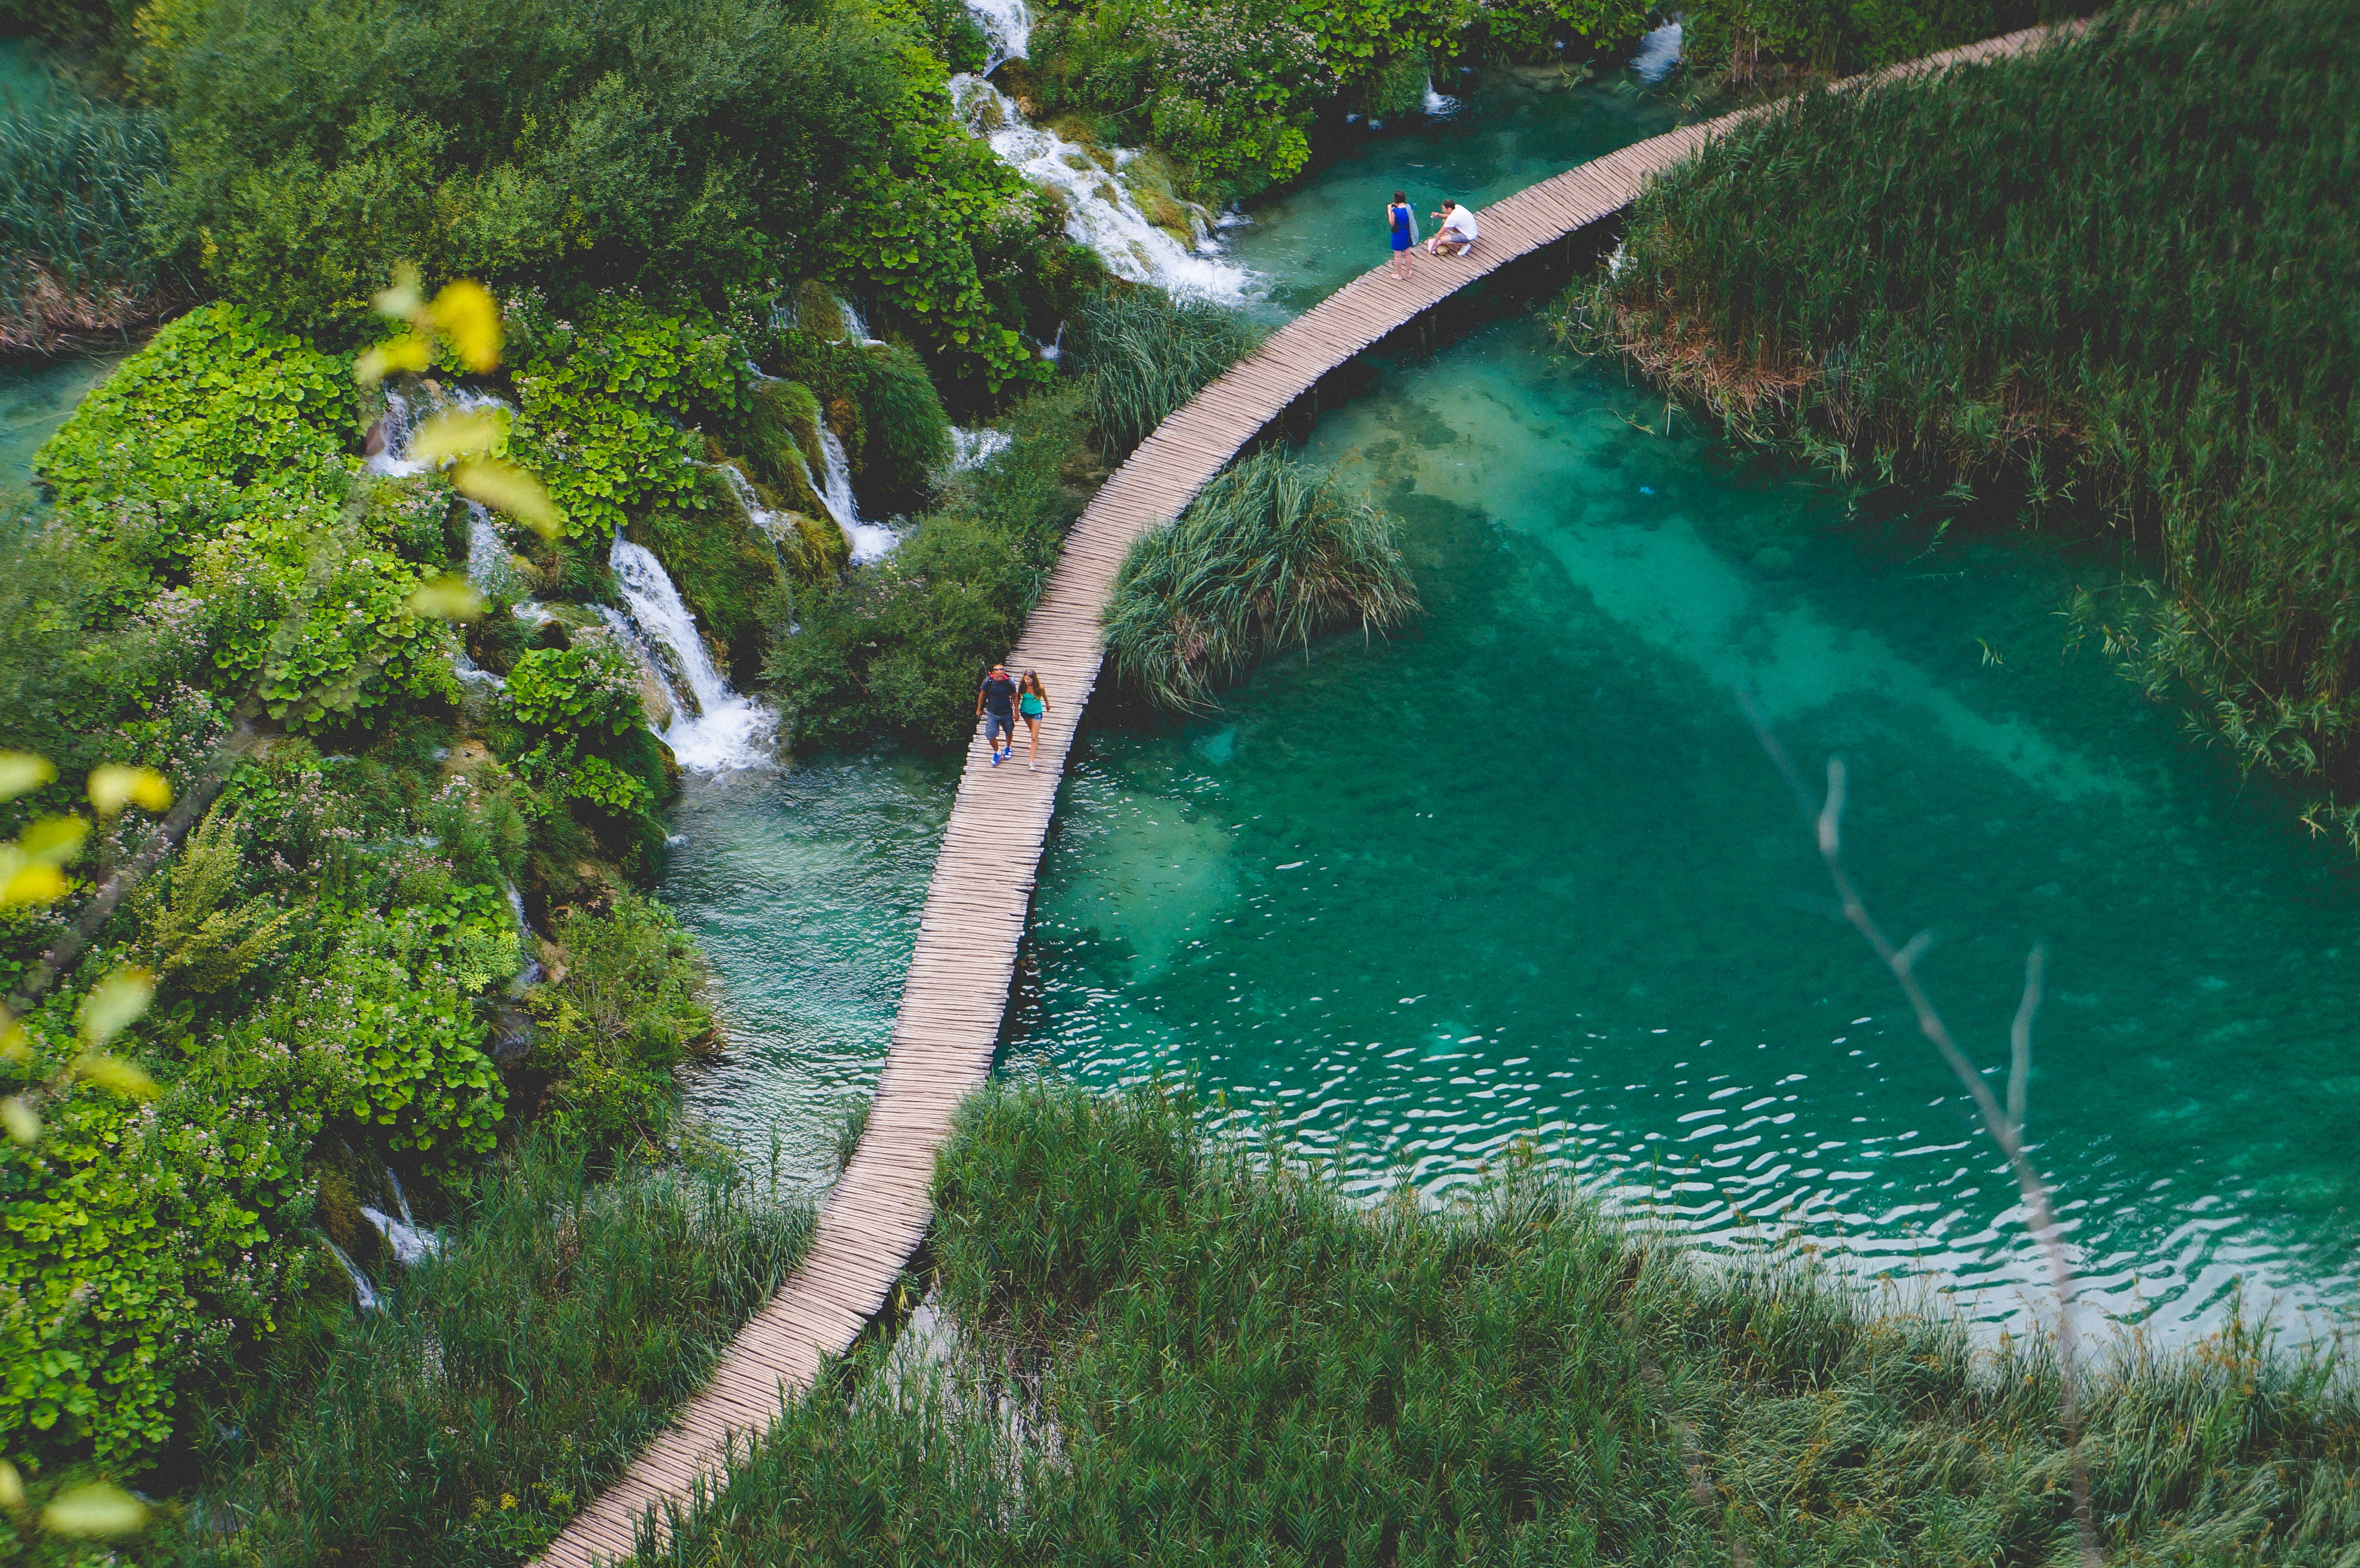
water, waterfall, walking, bridge, river, park, reservoir, terrain, waterway, body of water, water feature